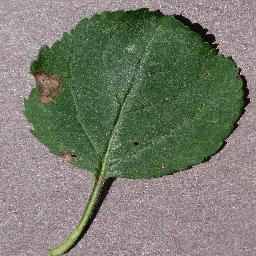
Label: Apple___Black_rot